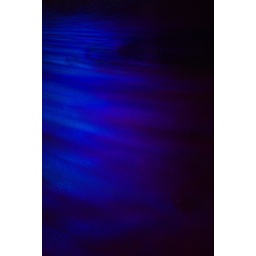
a reflection of a big disco ball near black pool sea front